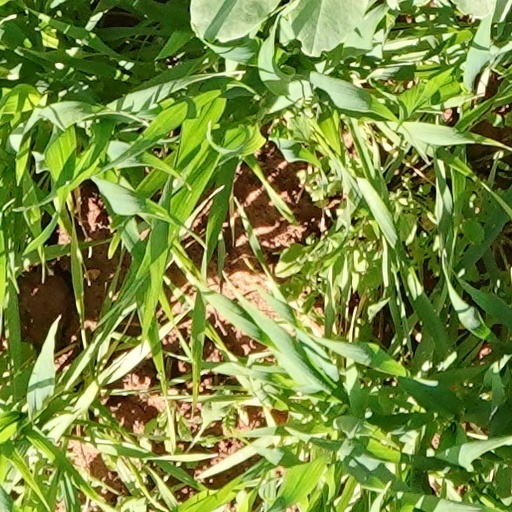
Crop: wheat